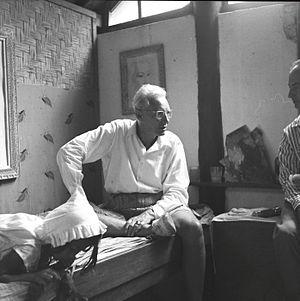
Johan Rudolf Bonnet était un peintre néerlandais qui a passé une grande partie de sa vie à Ubud, sur l'île indonésienne de Bali.